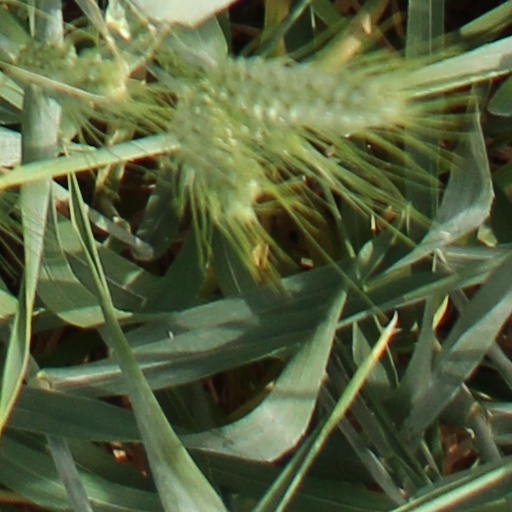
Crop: wheat